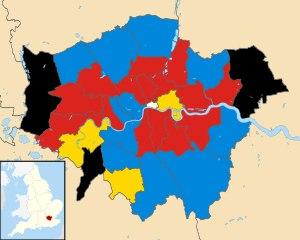
Les élections locales britanniques de 1986 ont lieu le 8 mai 1986 en Angleterre. À Londres, 1 914 conseillers d'arrondissement sont à élire.